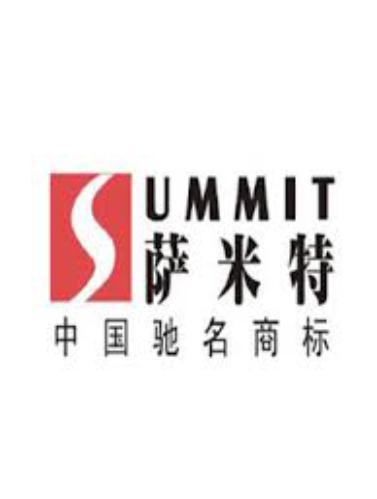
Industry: Others